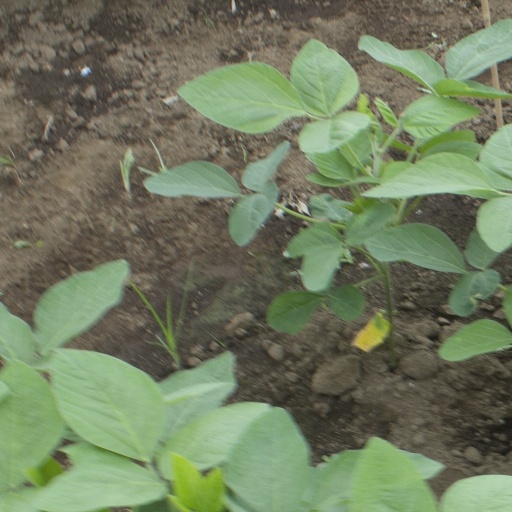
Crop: soybean